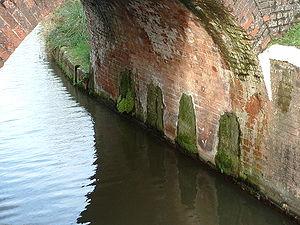
La ligne d'arrêt Taunton a été une ligne défensive de la Seconde Guerre mondiale située au sud-ouest de l'Angleterre. Elle a été conçue « pour arrêter l'avance de l'ennemi depuis l'ouest et plus particulièrement une avance rapide soutenue par des véhicules blindés de combat qui pourraient avoir percé le premier rideau de défense ».
L'organisation défensive du Royaume-Uni durant la Seconde Guerre mondiale est la résultante de l'ensemble des mesures instaurées en Grande-Bretagne par le gouvernement de Winston Churchill — le « cabinet de guerre » — pour faire face à la menace d'une invasion militaire amphibie et aéroportée par les armées du Troisième Reich après la défaite alliée à l'issue de la bataille de France de mai-juin 1940 mais également pour faire face à la guerre aérienne menée par l'Allemagne nazie contre le Royaume-Uni jusqu'à la fin du conflit. Elle a entraîné une mobilisation des militaires et de la population civile de toutes les classes sociales sur une très grande échelle en réponse à la menace d'invasion par les forces armées allemandes en 1940 et 1941.
Le canal Bridgwater et Taunton est un canal situé dans le sud-ouest de l'Angleterre entre Bridgwater et Taunton, ouvert en 1827 et reliant la rivière Tone à la rivière Parrett. Il y avait eu un certain nombre de projets avortés pour relier le canal de Bristol à la Manche par voie navigable aux XVIIIᵉ et XIXᵉ siècles. Ces projets suivaient approximativement le futur cheminement du canal Bridgwater et Taunton, mais le canal fut construit en fait dans le cadre d'un plan visant à relier Bristol à Taunton par voie navigable.